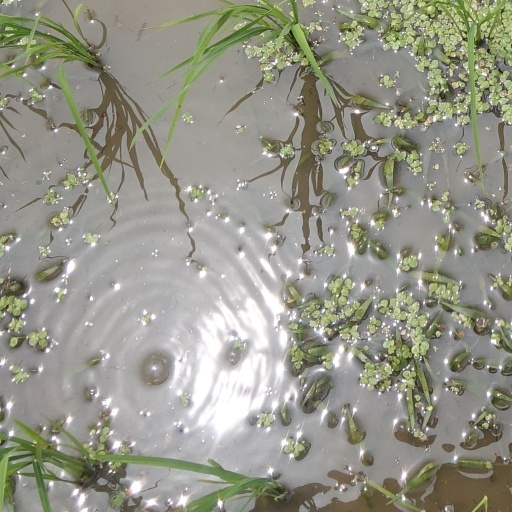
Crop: rice